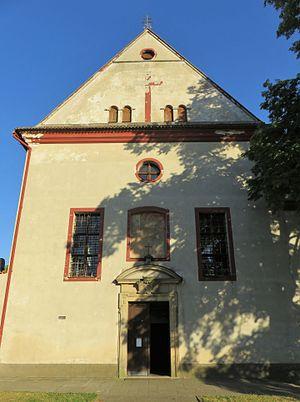
L'église de la Nativité est une église catholique située à Opočno, en République tchèque. Jusqu'en 1950 c'était une église conventuelle du monastère de frères mineurs capucins de Opočno.